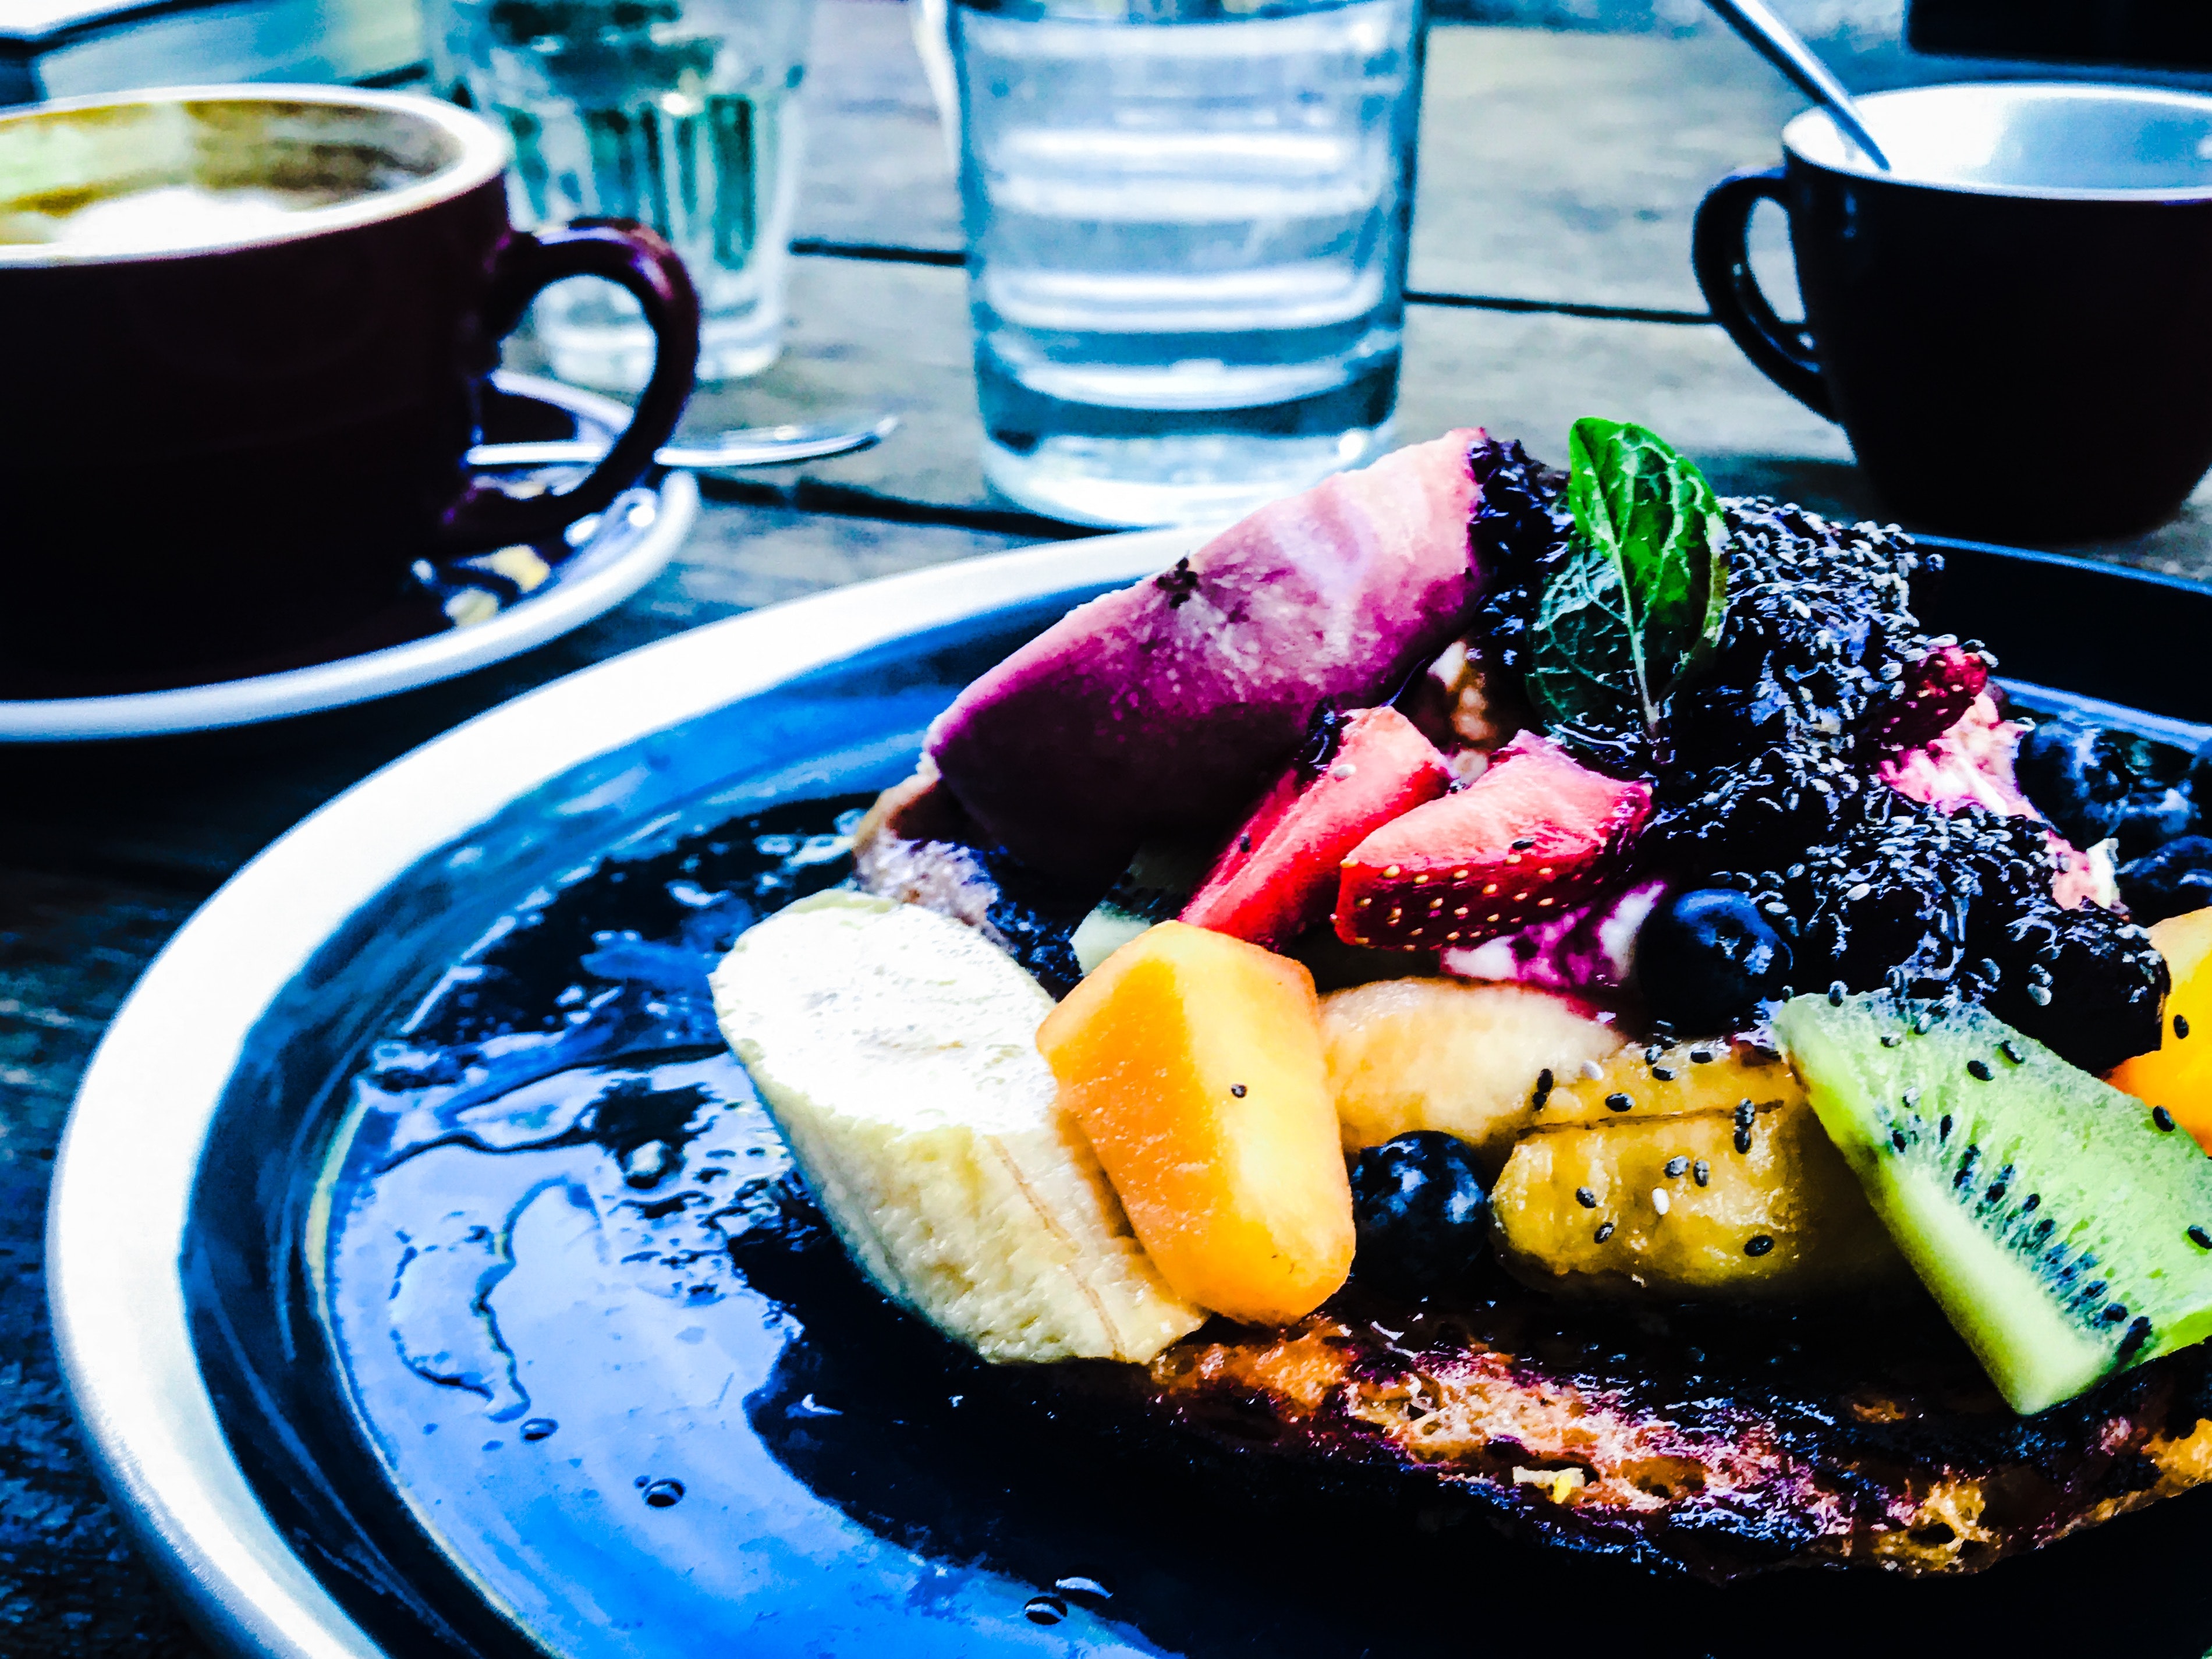
dish, food, cuisine, ingredient, brunch, produce, breakfast, comfort food, sweetness, meal, dessert, costa rican cuisine, brazilian food, recipe, fruit